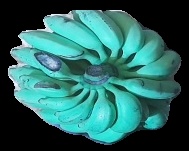
Variety: elakki-bale
Grade: grade3